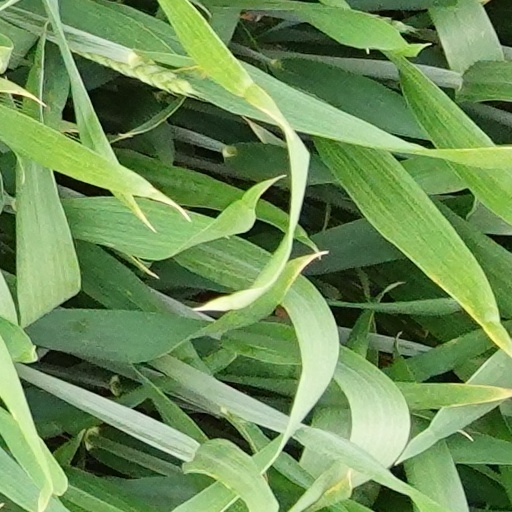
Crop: wheat